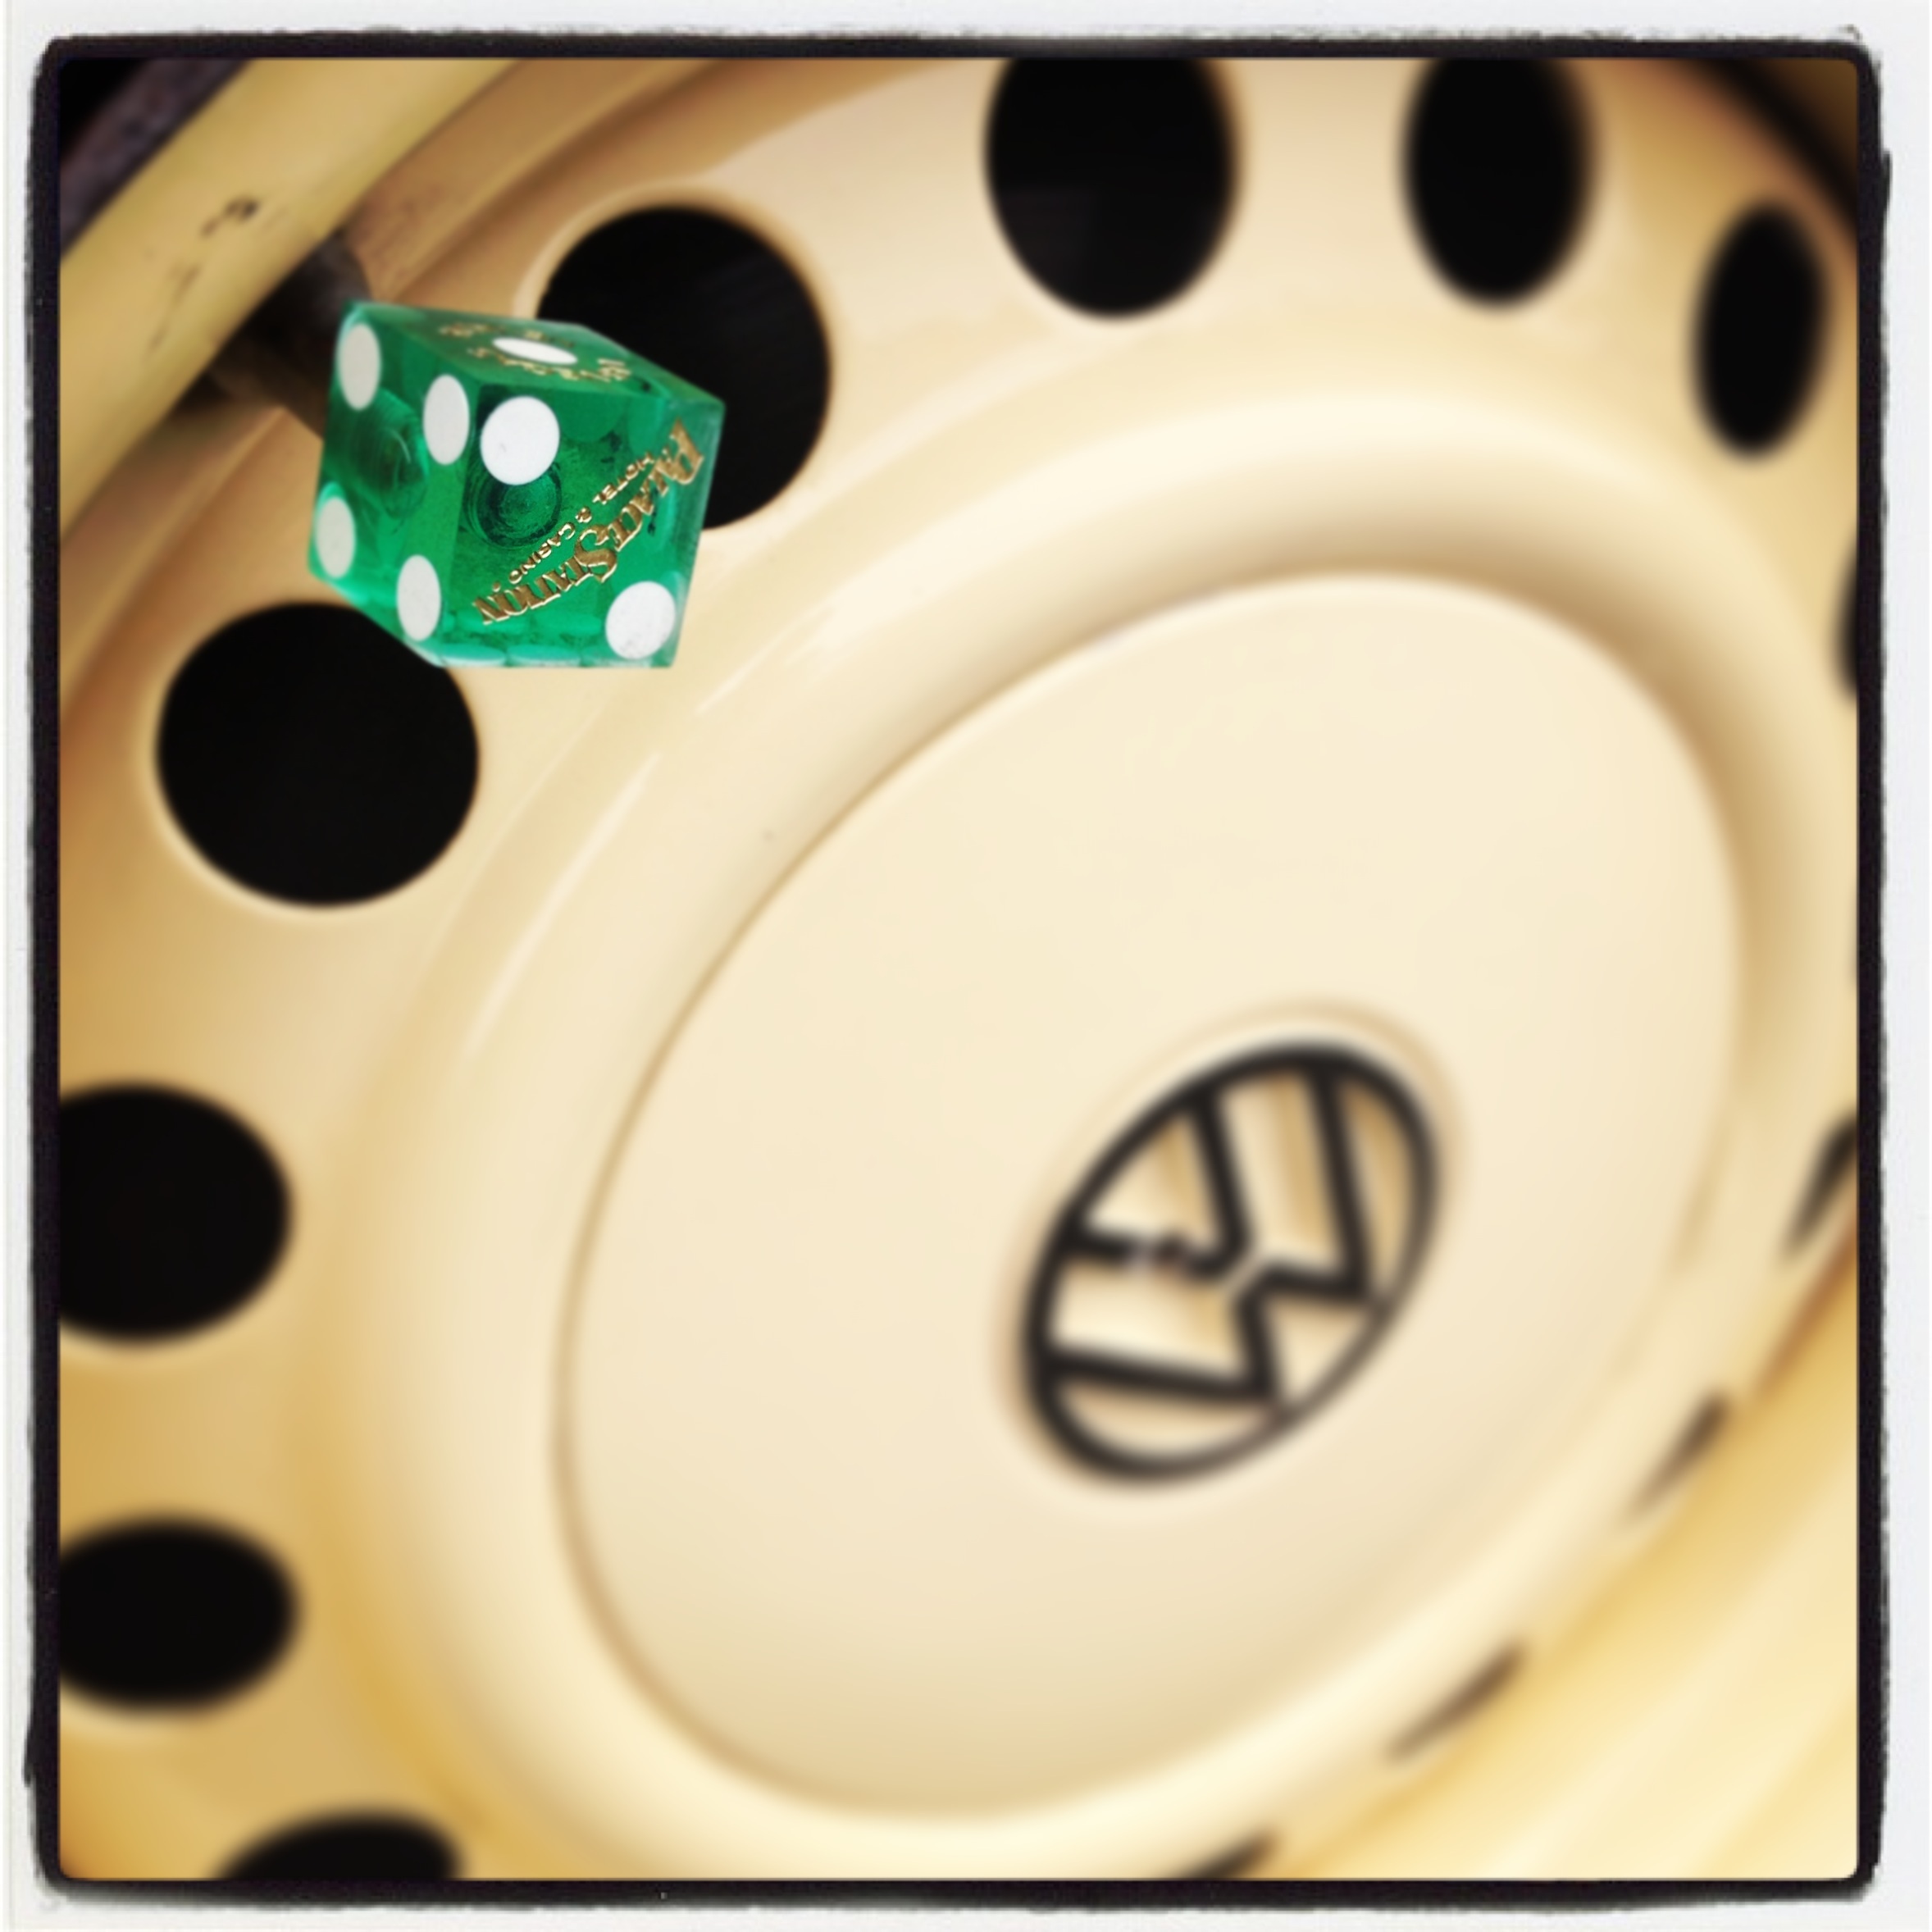
road, white, car, vintage, automobile, retro, number, vw, volkswagen, old, travel, transportation, transport, europe, vehicle, drive, gadget, auto, trip, vw bus, tyre, electronics, eye, rim, organ, classic, beetle, dice, car rim